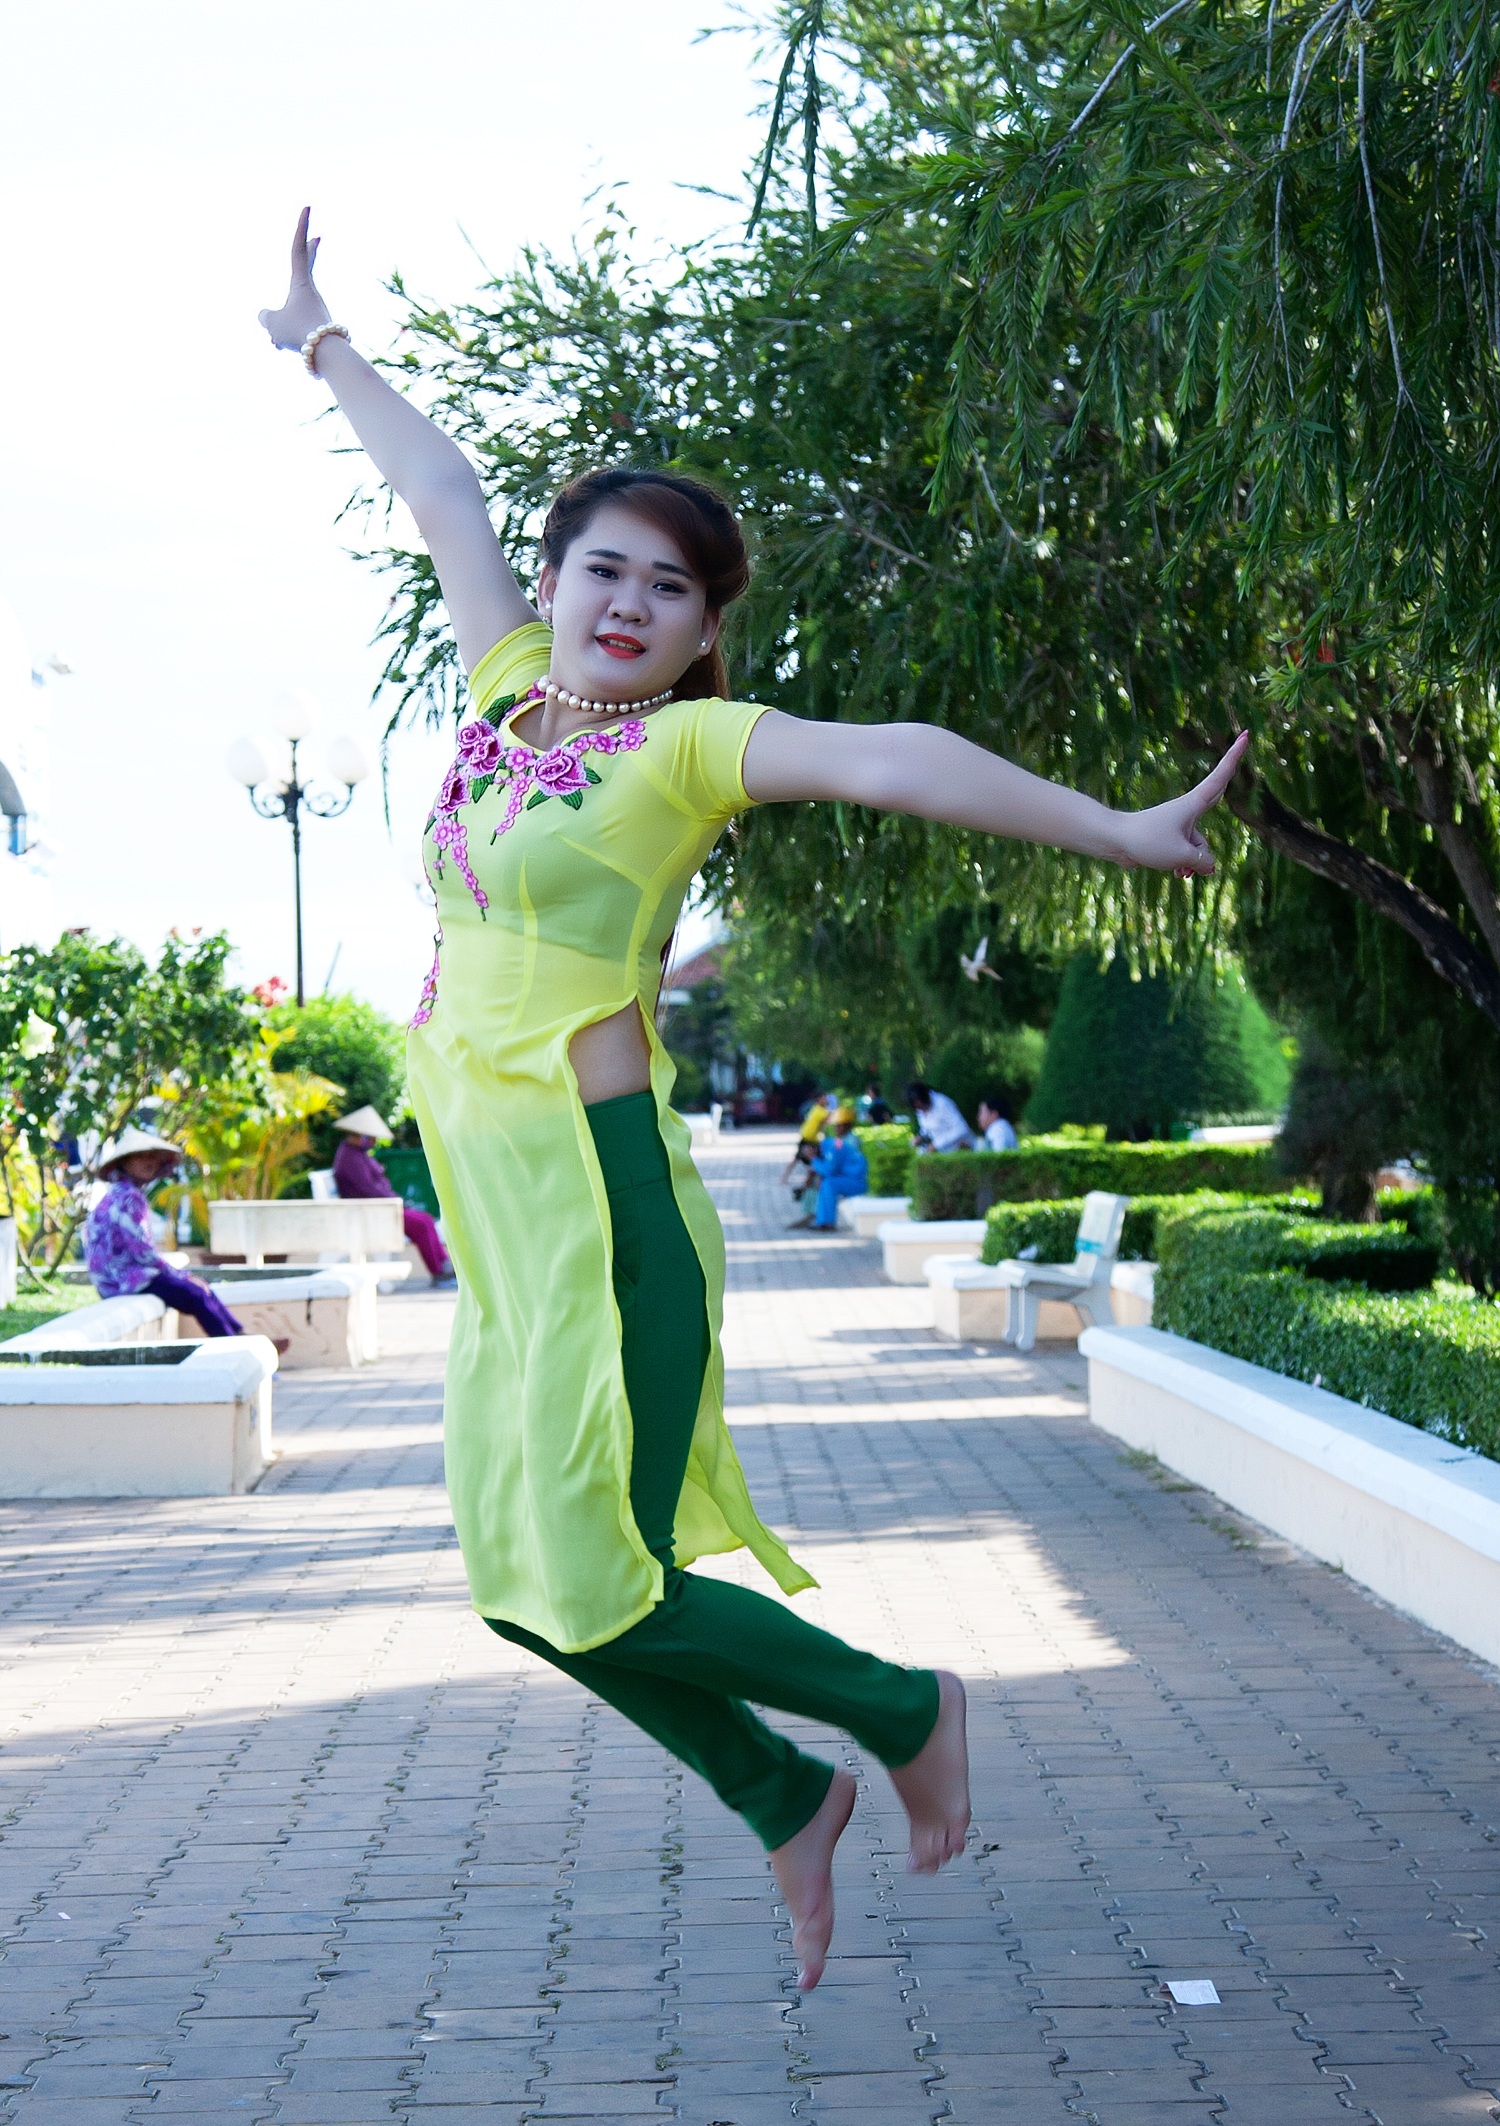
woman, flower, young, spring, green, artwork, fun, happy, jumps, photo flight, the street